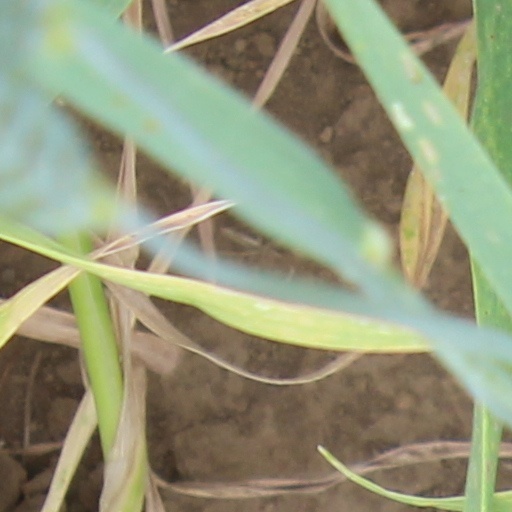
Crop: wheat